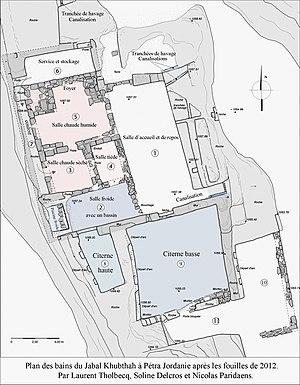
Plan des thermes du djebel Khubthah après les fouilles de 2012. Avec l'autorisation de Laurent Tholbecq.
La gestion de l'eau à Pétra a forgé la puissance et le niveau de vie des résidents de la capitale de l'ancien royaume nabatéen. Cité parmi les plus puissantes de l'Antiquité, Pétra ne tient pas sa célébrité et sa prospérité, uniquement par ses magnifiques bâtiments creusés et sculptés dans la roche des montagnes environnantes. C’est surtout par son extraordinaire système hydraulique construit au cours des siècles, que Pétra a pu se développer au milieu d'un désert inhospitalier, et devenir une étape stratégique pour les caravanes chamelières, venant de l’Arabie ou de la lointaine Asie et ...apportant les soies, les épices et les parfums, vers les cours d’Europe.